Ranai, Natuna Island

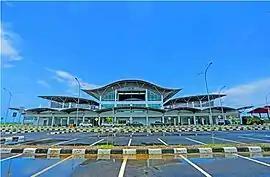
Ranai Airport

Raden Sadjad Airport located in Ranai Kota serves flights to Batam and Tanjungpinang.